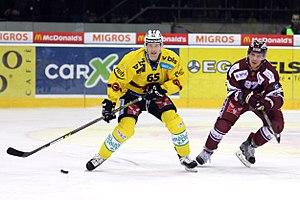
Ramon Untersander (B 65), Marco Pedretti (G 87).